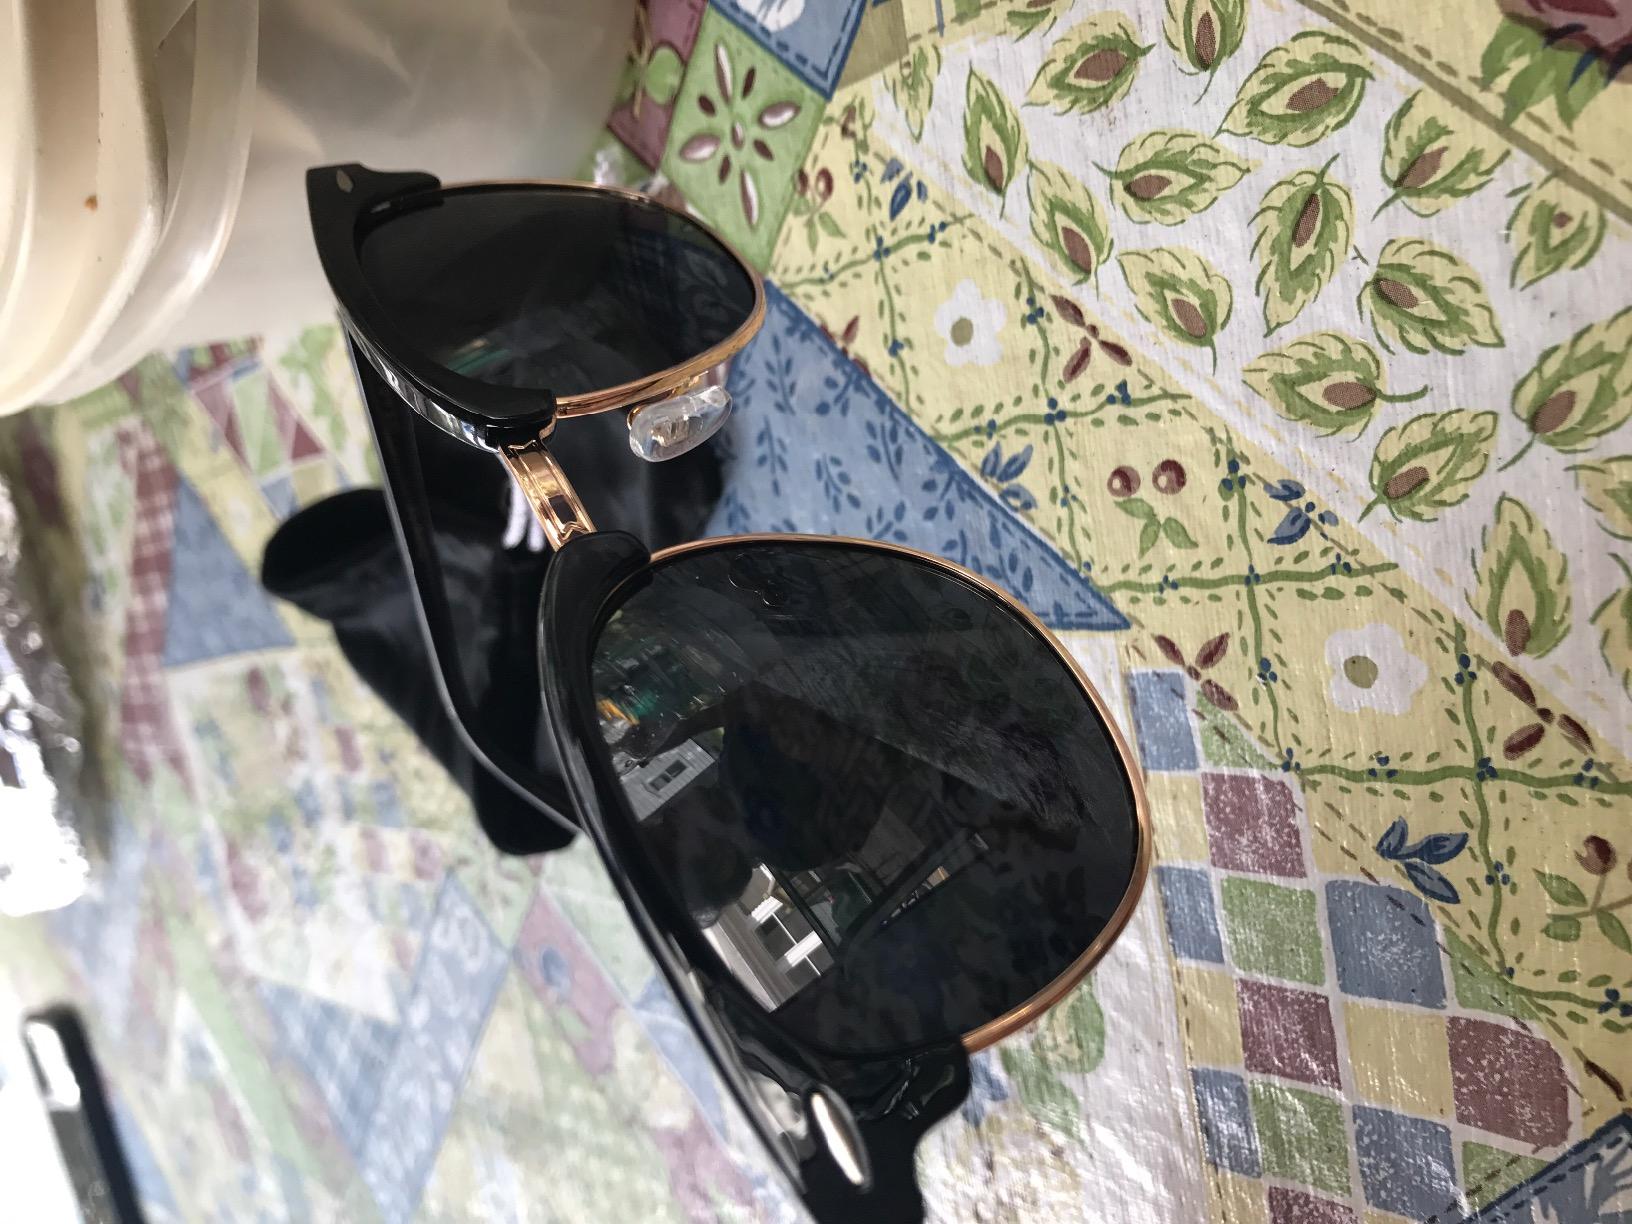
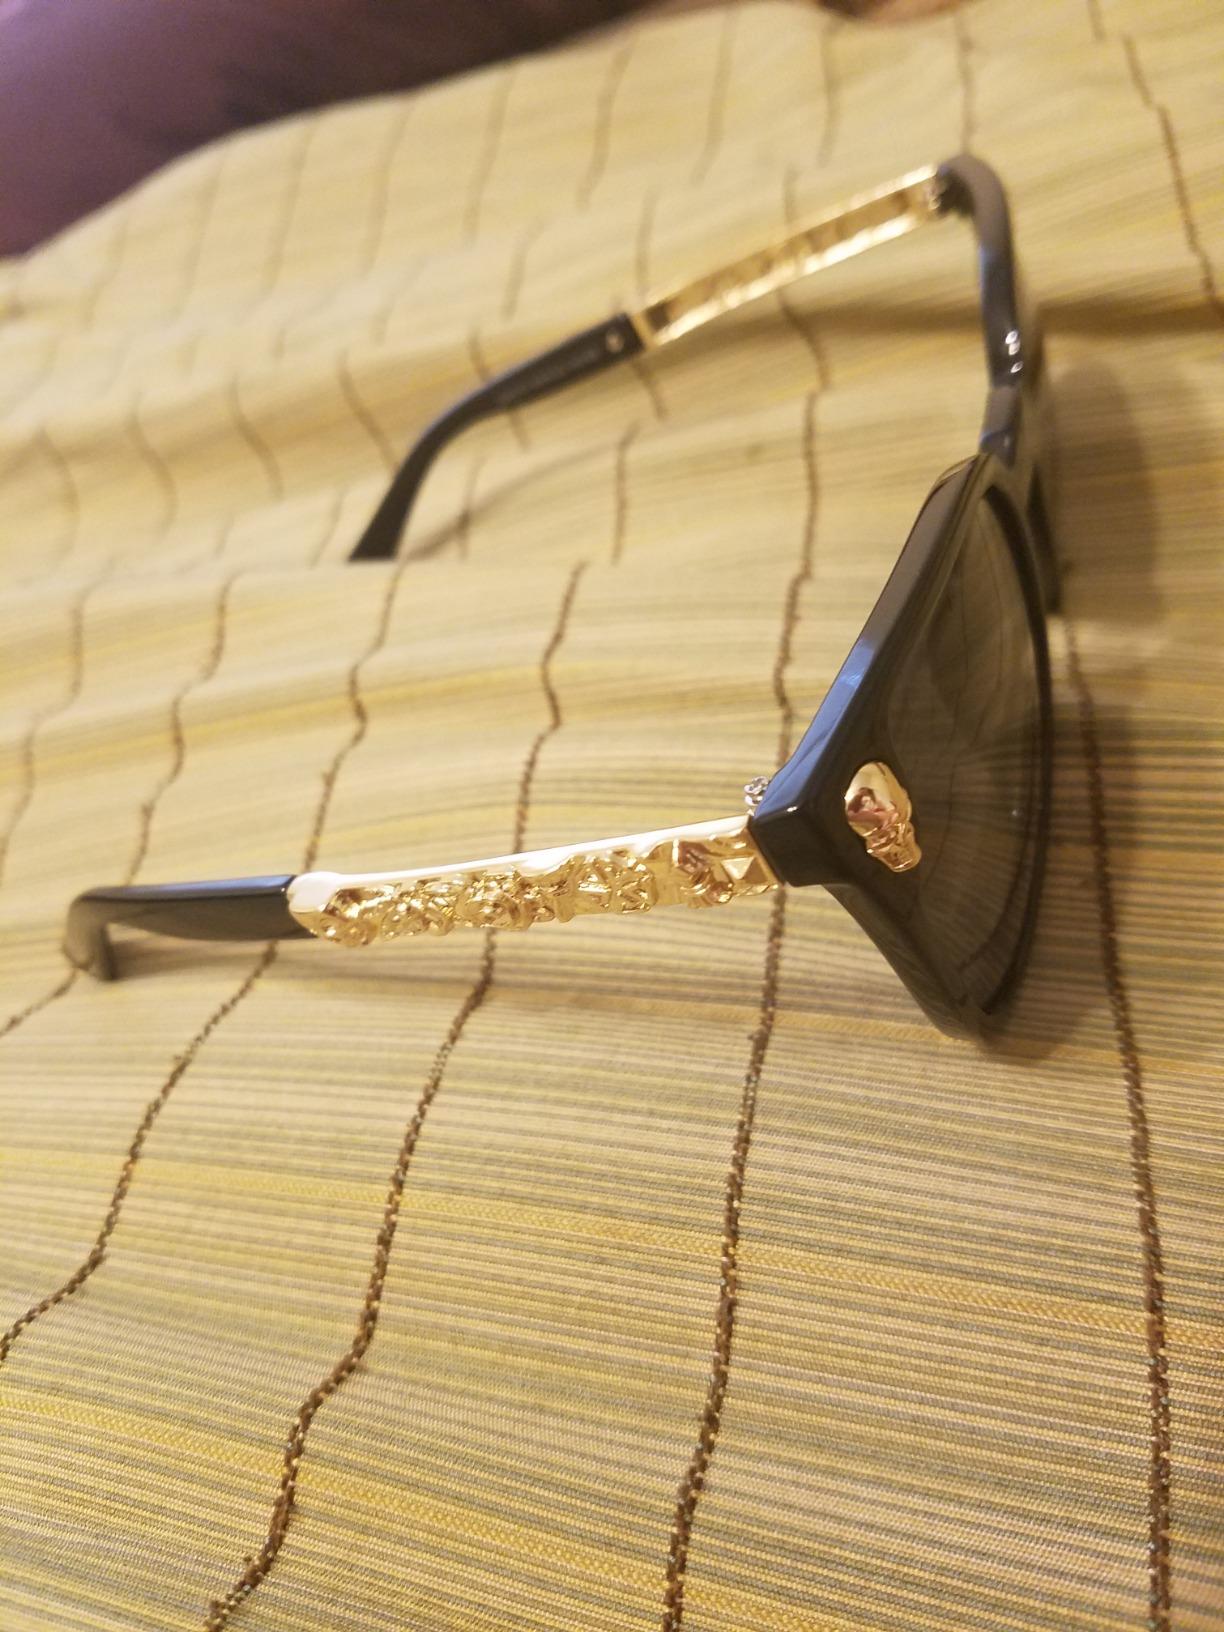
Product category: accessories_sunglasses
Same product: no